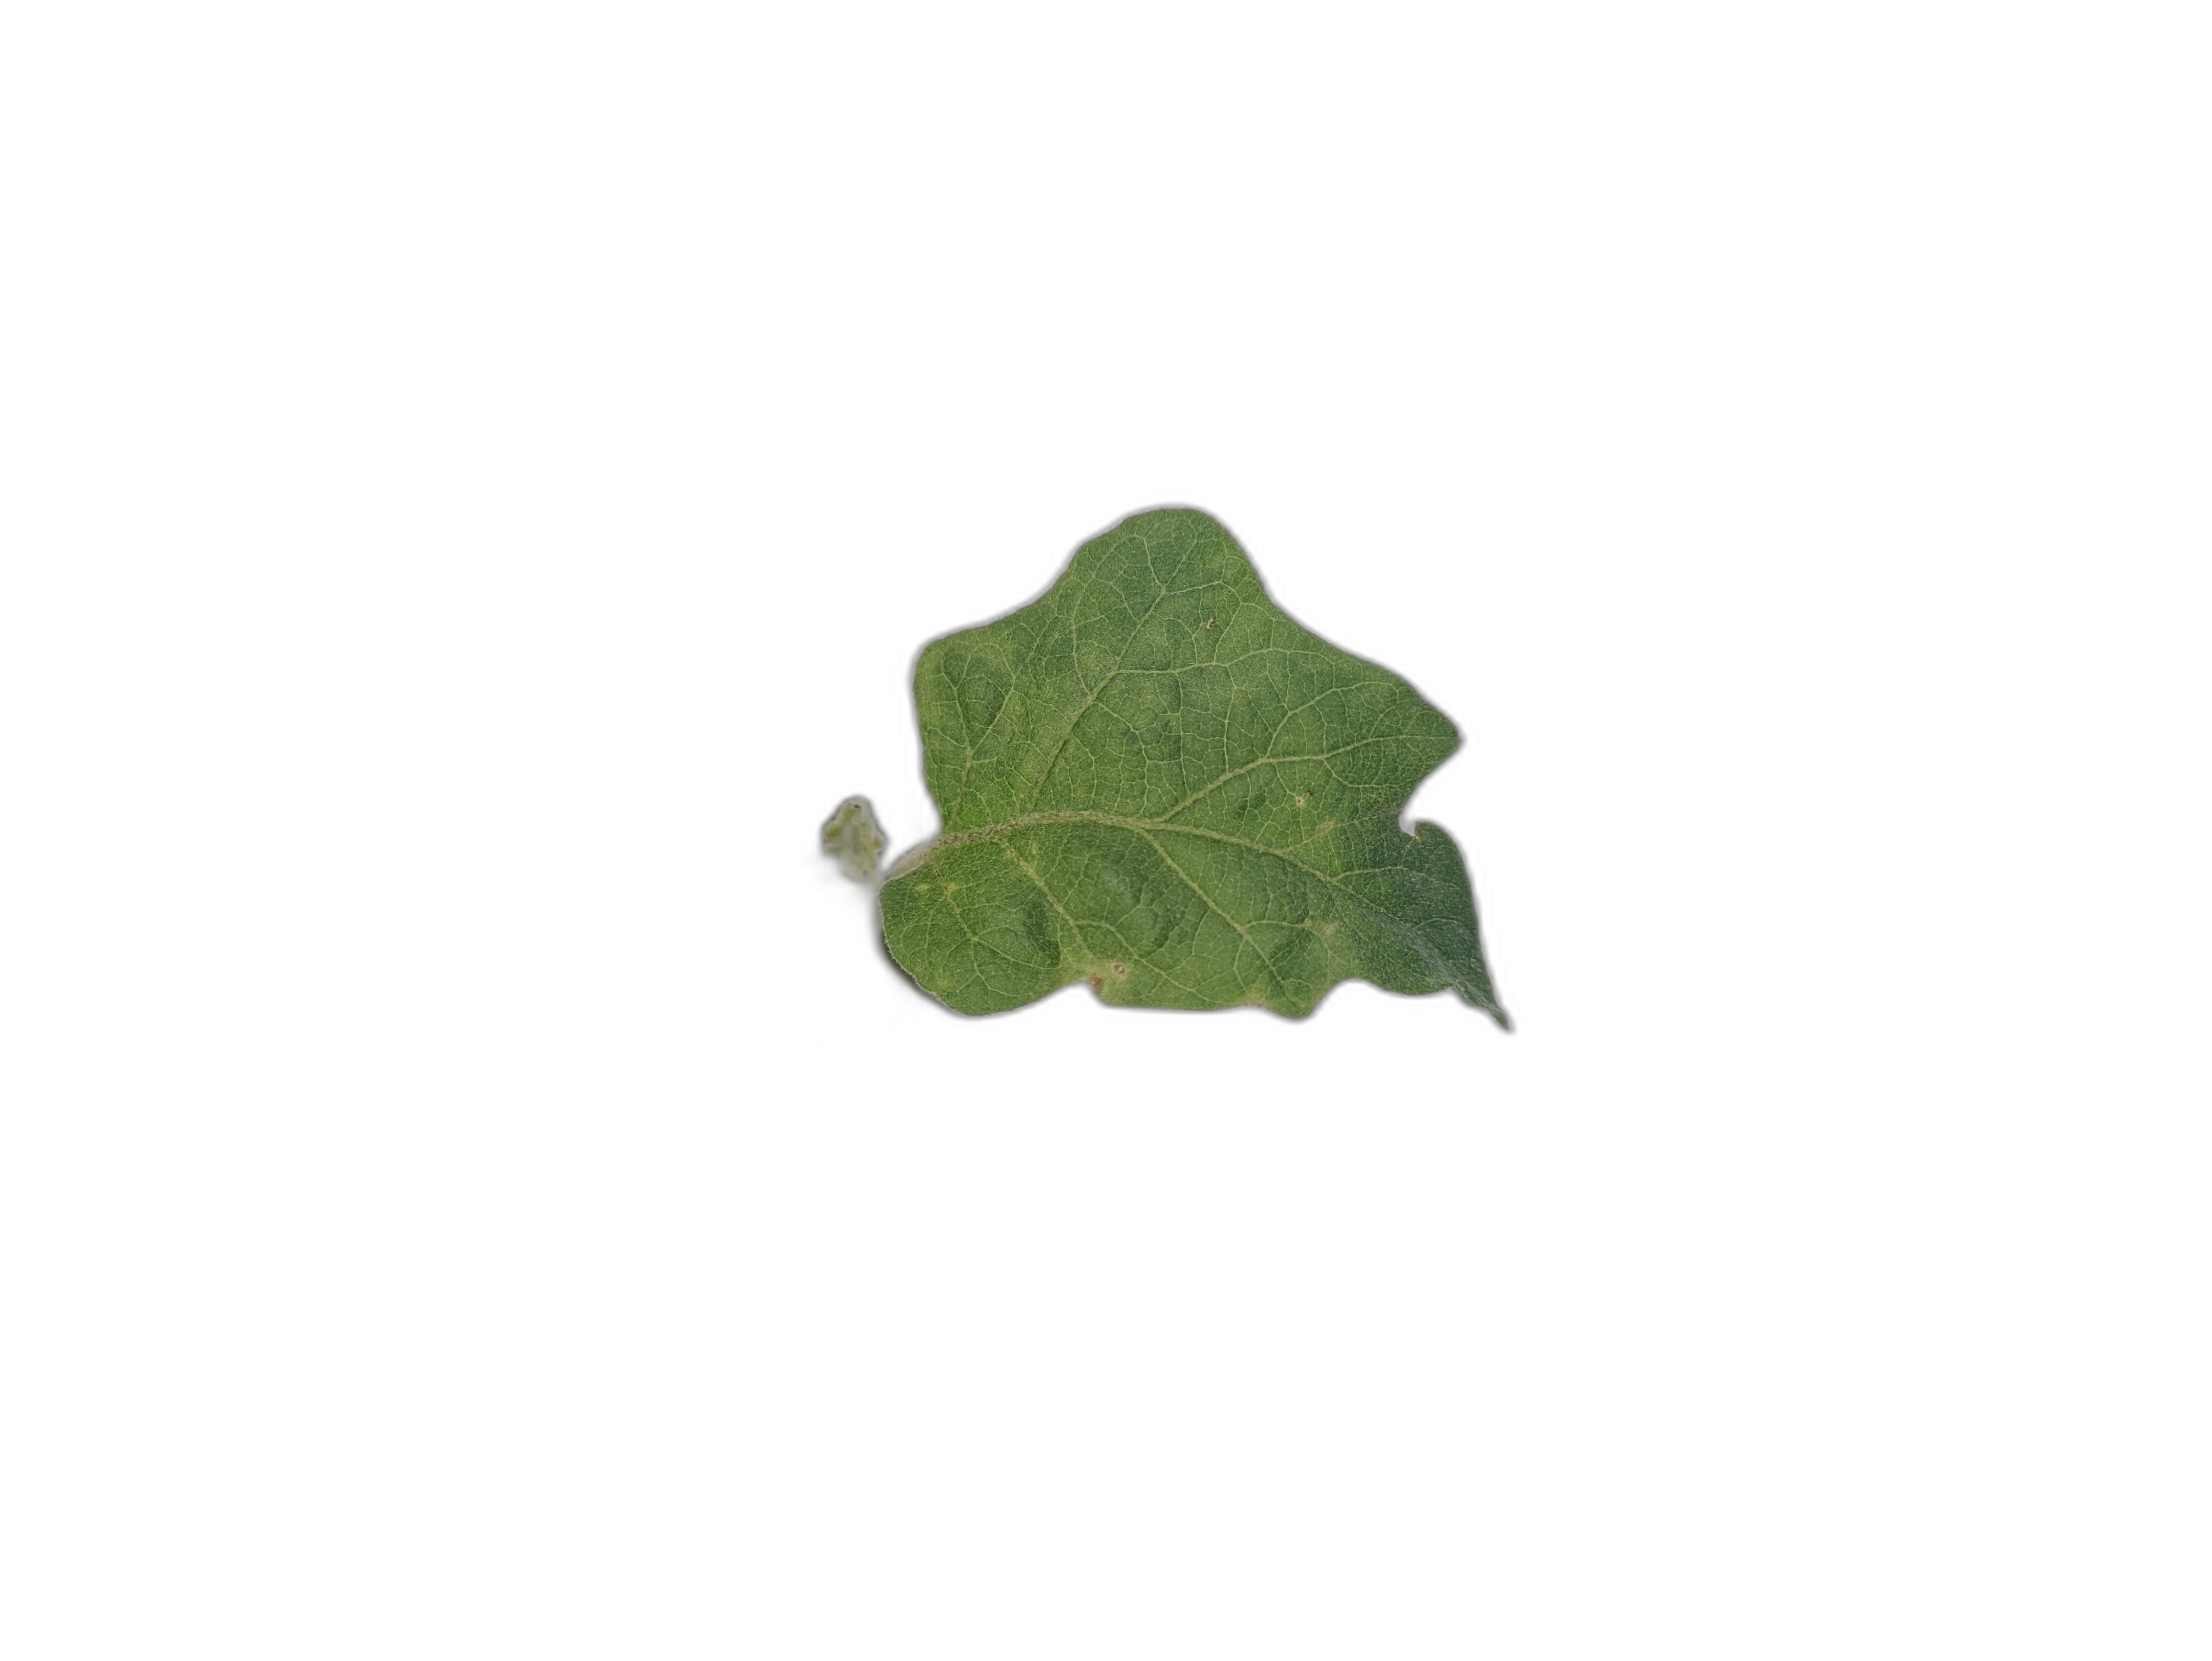
Label: Healthy Leaf